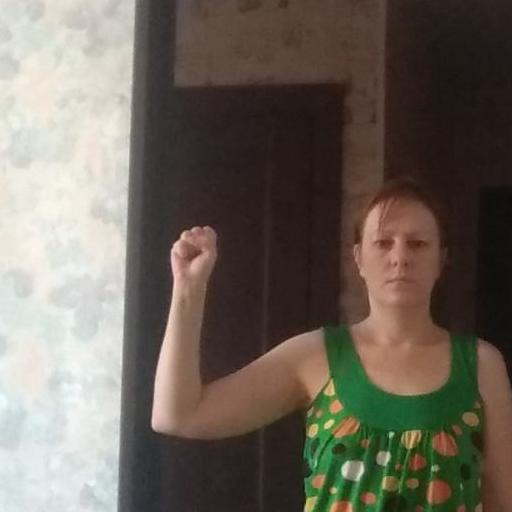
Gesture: fist